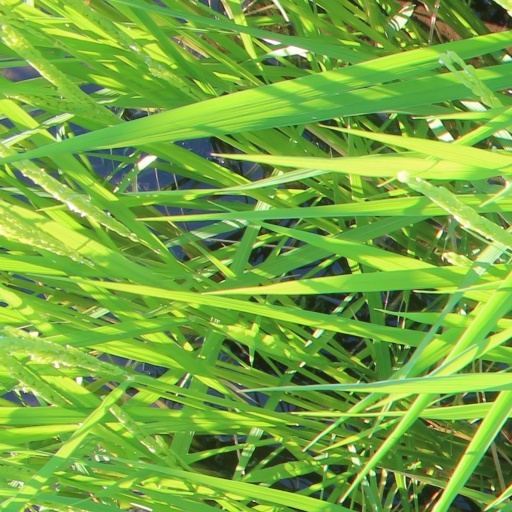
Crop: rice